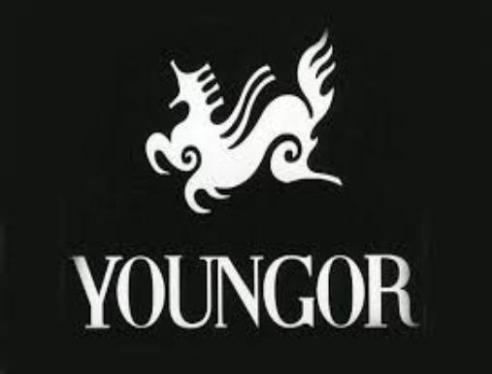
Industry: Clothes